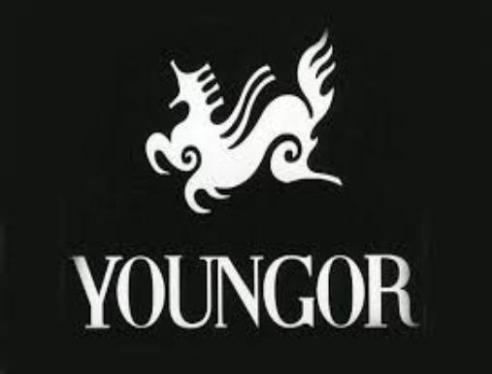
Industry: Clothes